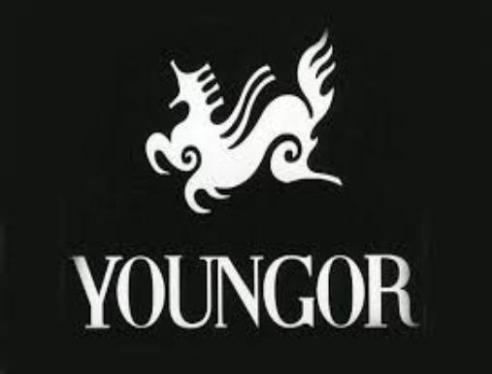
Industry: Clothes